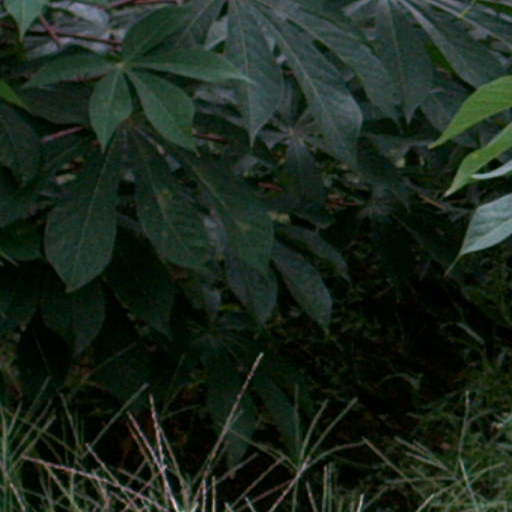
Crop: cassava